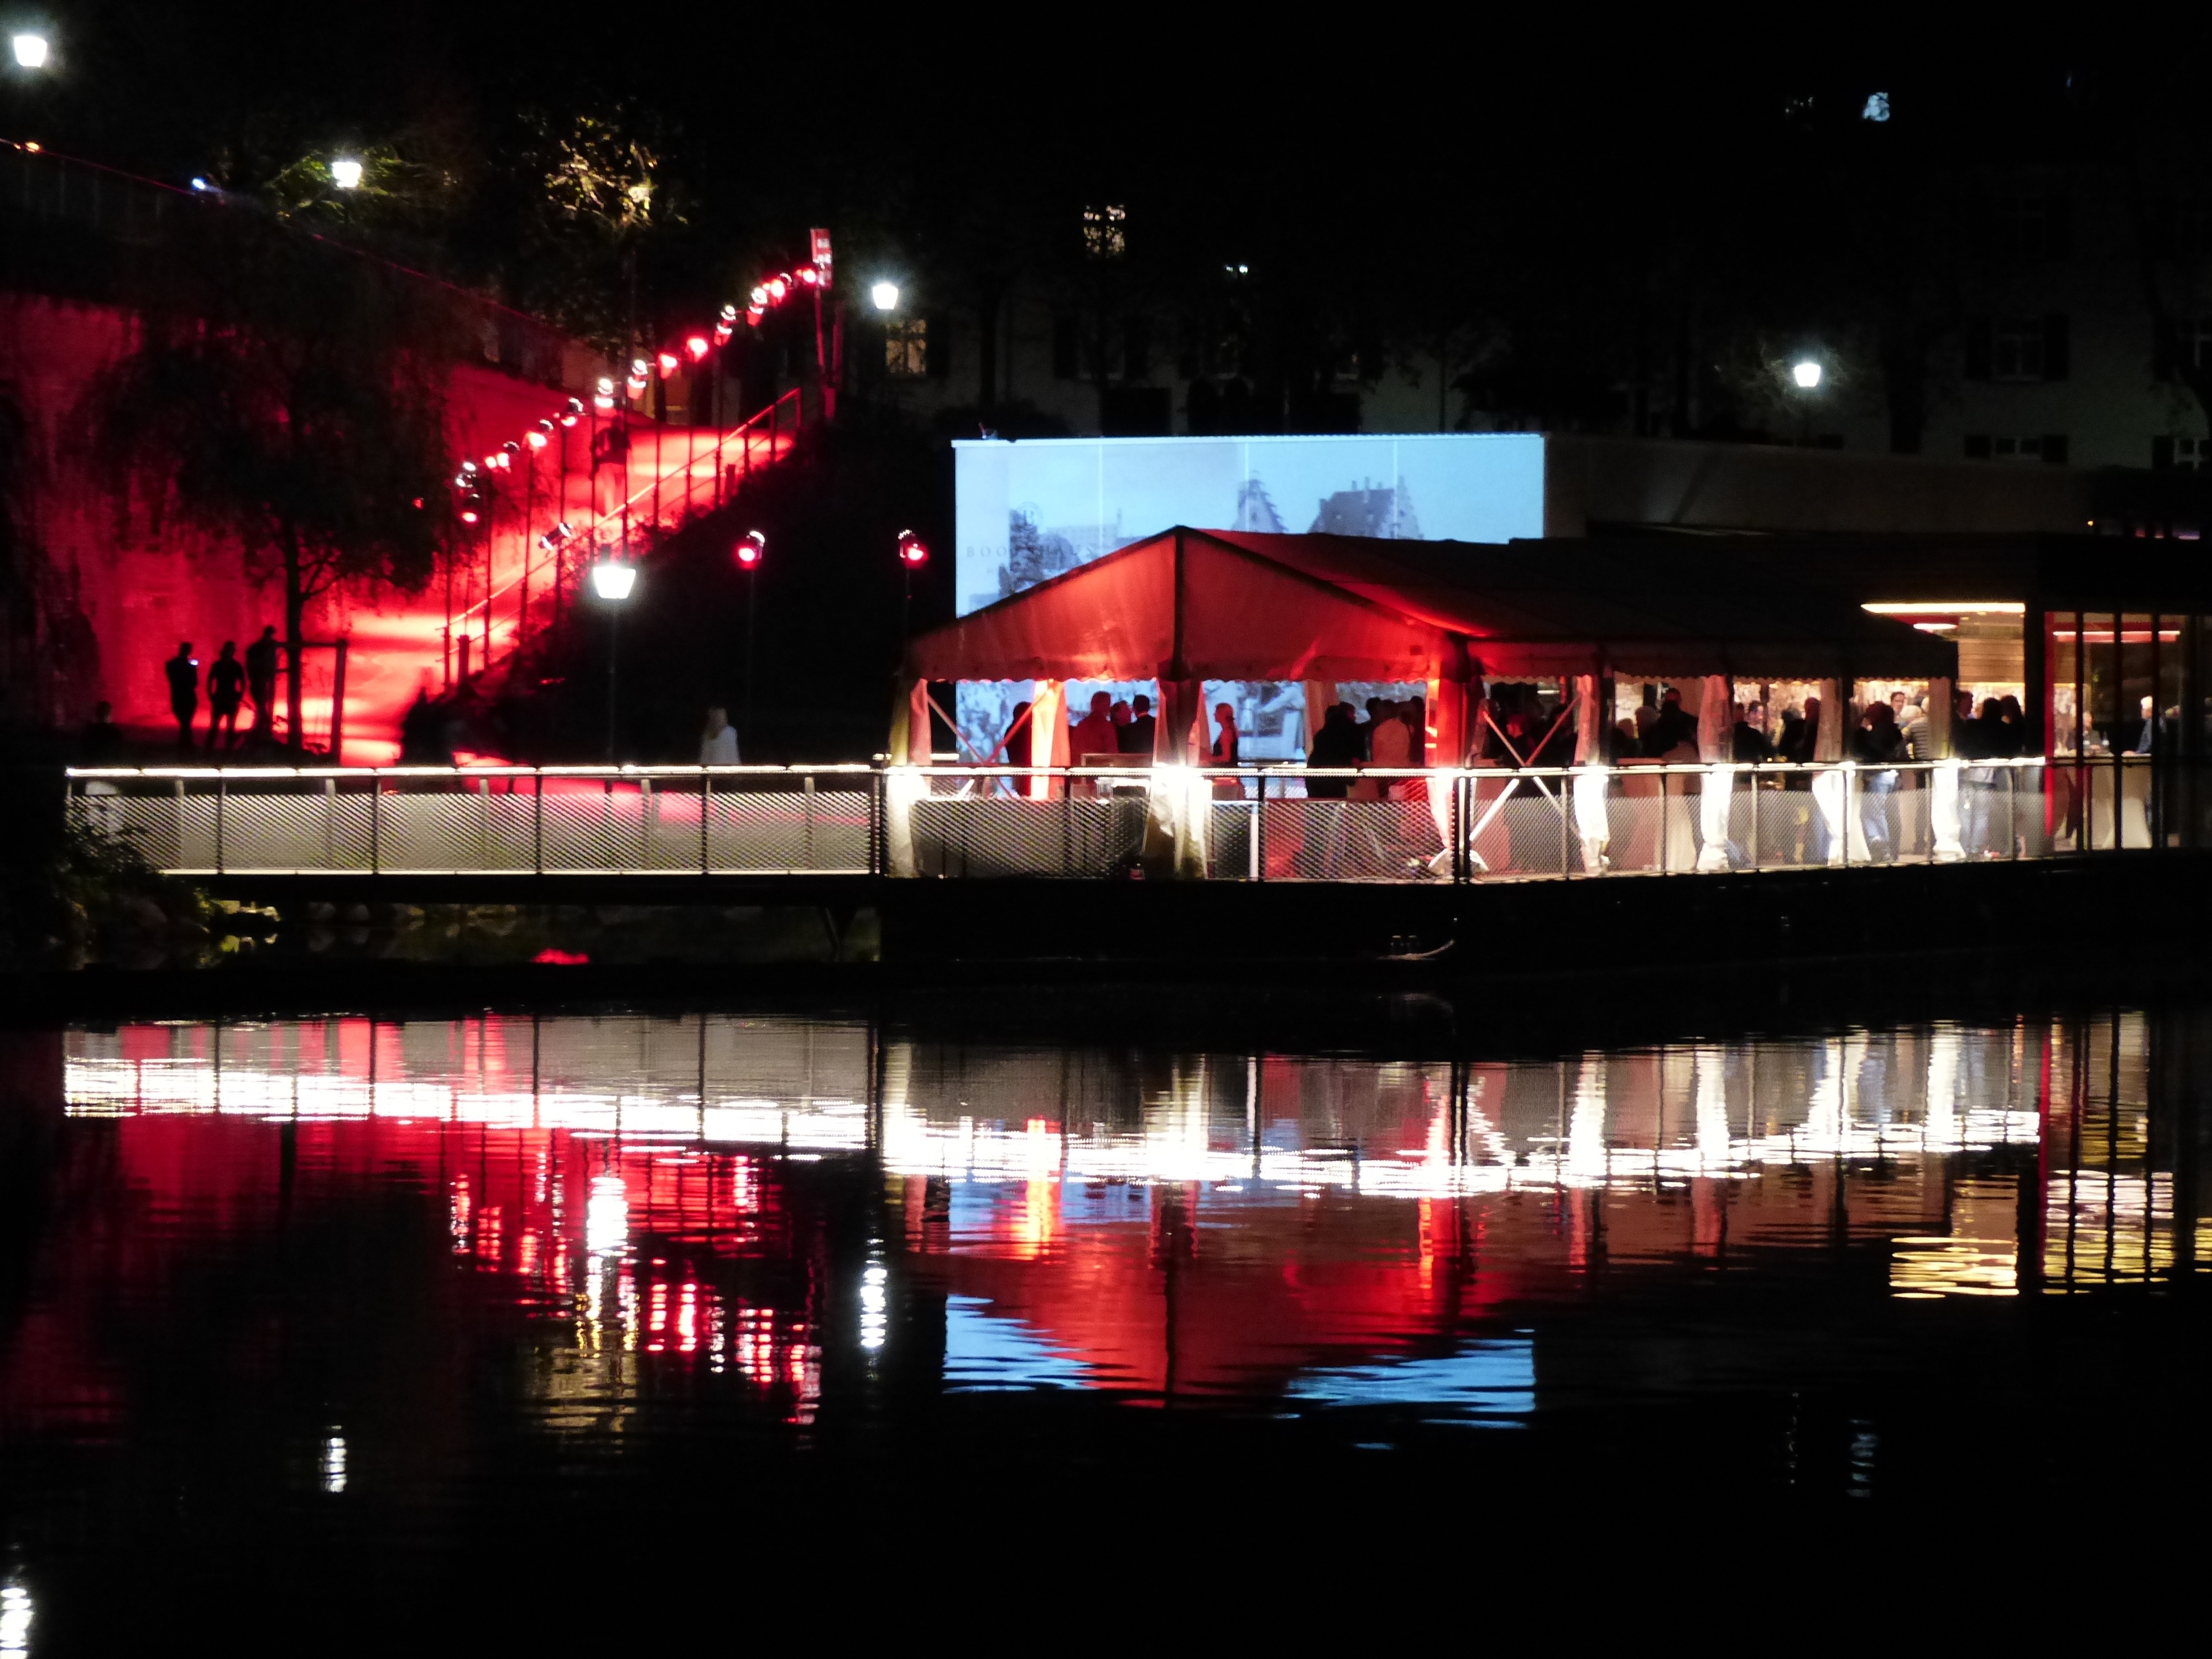
water, light, night, lake, restaurant, river, celebration, boot, reflection, red, color, darkness, lighting, tent, festival, stage, society, mirroring, gala, wedding celebration, marquee, houseboat, housewarming party, closed society